James Jepson Jr. House

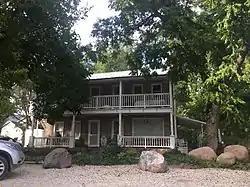
Photo of the house in October 2021

The James Jepson Jr. House is a historic two-story house in Virgin, Utah, United States, that is listed on the National Register of Historic Places, (NRHP).